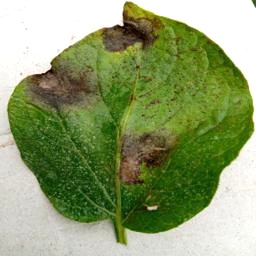
Etiqueta: Late Blight